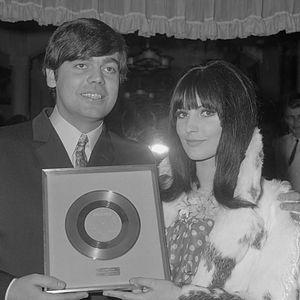
Johnny Lion, pseudonyme de John van Leeuwarden, né le 4 juillet 1941 à La Haye et mort le 31 janvier 2019 à Bréda, est un chanteur néerlandais.